Tomas Osmeña

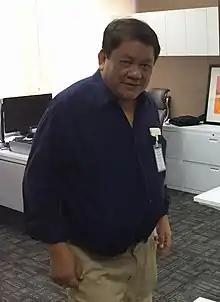

Tomas "Tommy" de la Rama Osmeña (born July 26, 1948) is a Filipino politician serving as the 21st Vice Mayor of Cebu City since 2025. He previously served as Cebu City's 24th mayor thrice: 1987 to 1995, 2001 to 2010, and 2016 to 2019. He also served as Congressman representing the 2nd district of Cebu City from 2010 to 2013. He is a grandson of former Philippine president Sergio Osmeña.